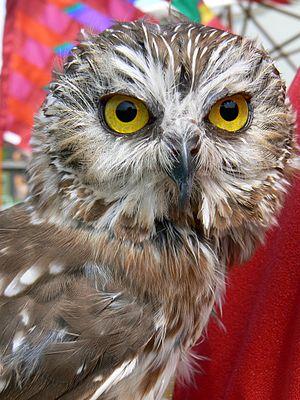
La Petite Nyctale est une espèce de rapace nocturne appartenant à la famille des Strigidae.